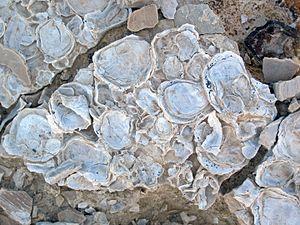
En biologie, les croûtes sont des couches produites par certains organismes qui se développent en adhérant plus ou moins fortement au substrat et en s'y étendant.